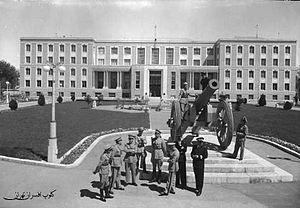
Gabriel Guevrekian, né à Constantinople en 1900, et mort à Antibes le 29 octobre 1970, est un architecte et un paysagiste.